Florida Parental Rights in Education Act

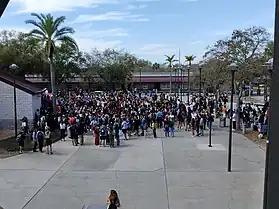
A student protest at Palm Harbor University High School against the legislation

Massive walkouts were carried out by students in middle schools and high schools across Florida and throughout the United States in opposition to what they described as the "Don't Say Gay" bill, with large crowds of middle schoolers and high schoolers chanting "We Say Gay", "Gay Lives Matter", "We Fight For Gay Rights", and "Hey Hey, Ho Ho, Homophobes Have Got To Go" in response.